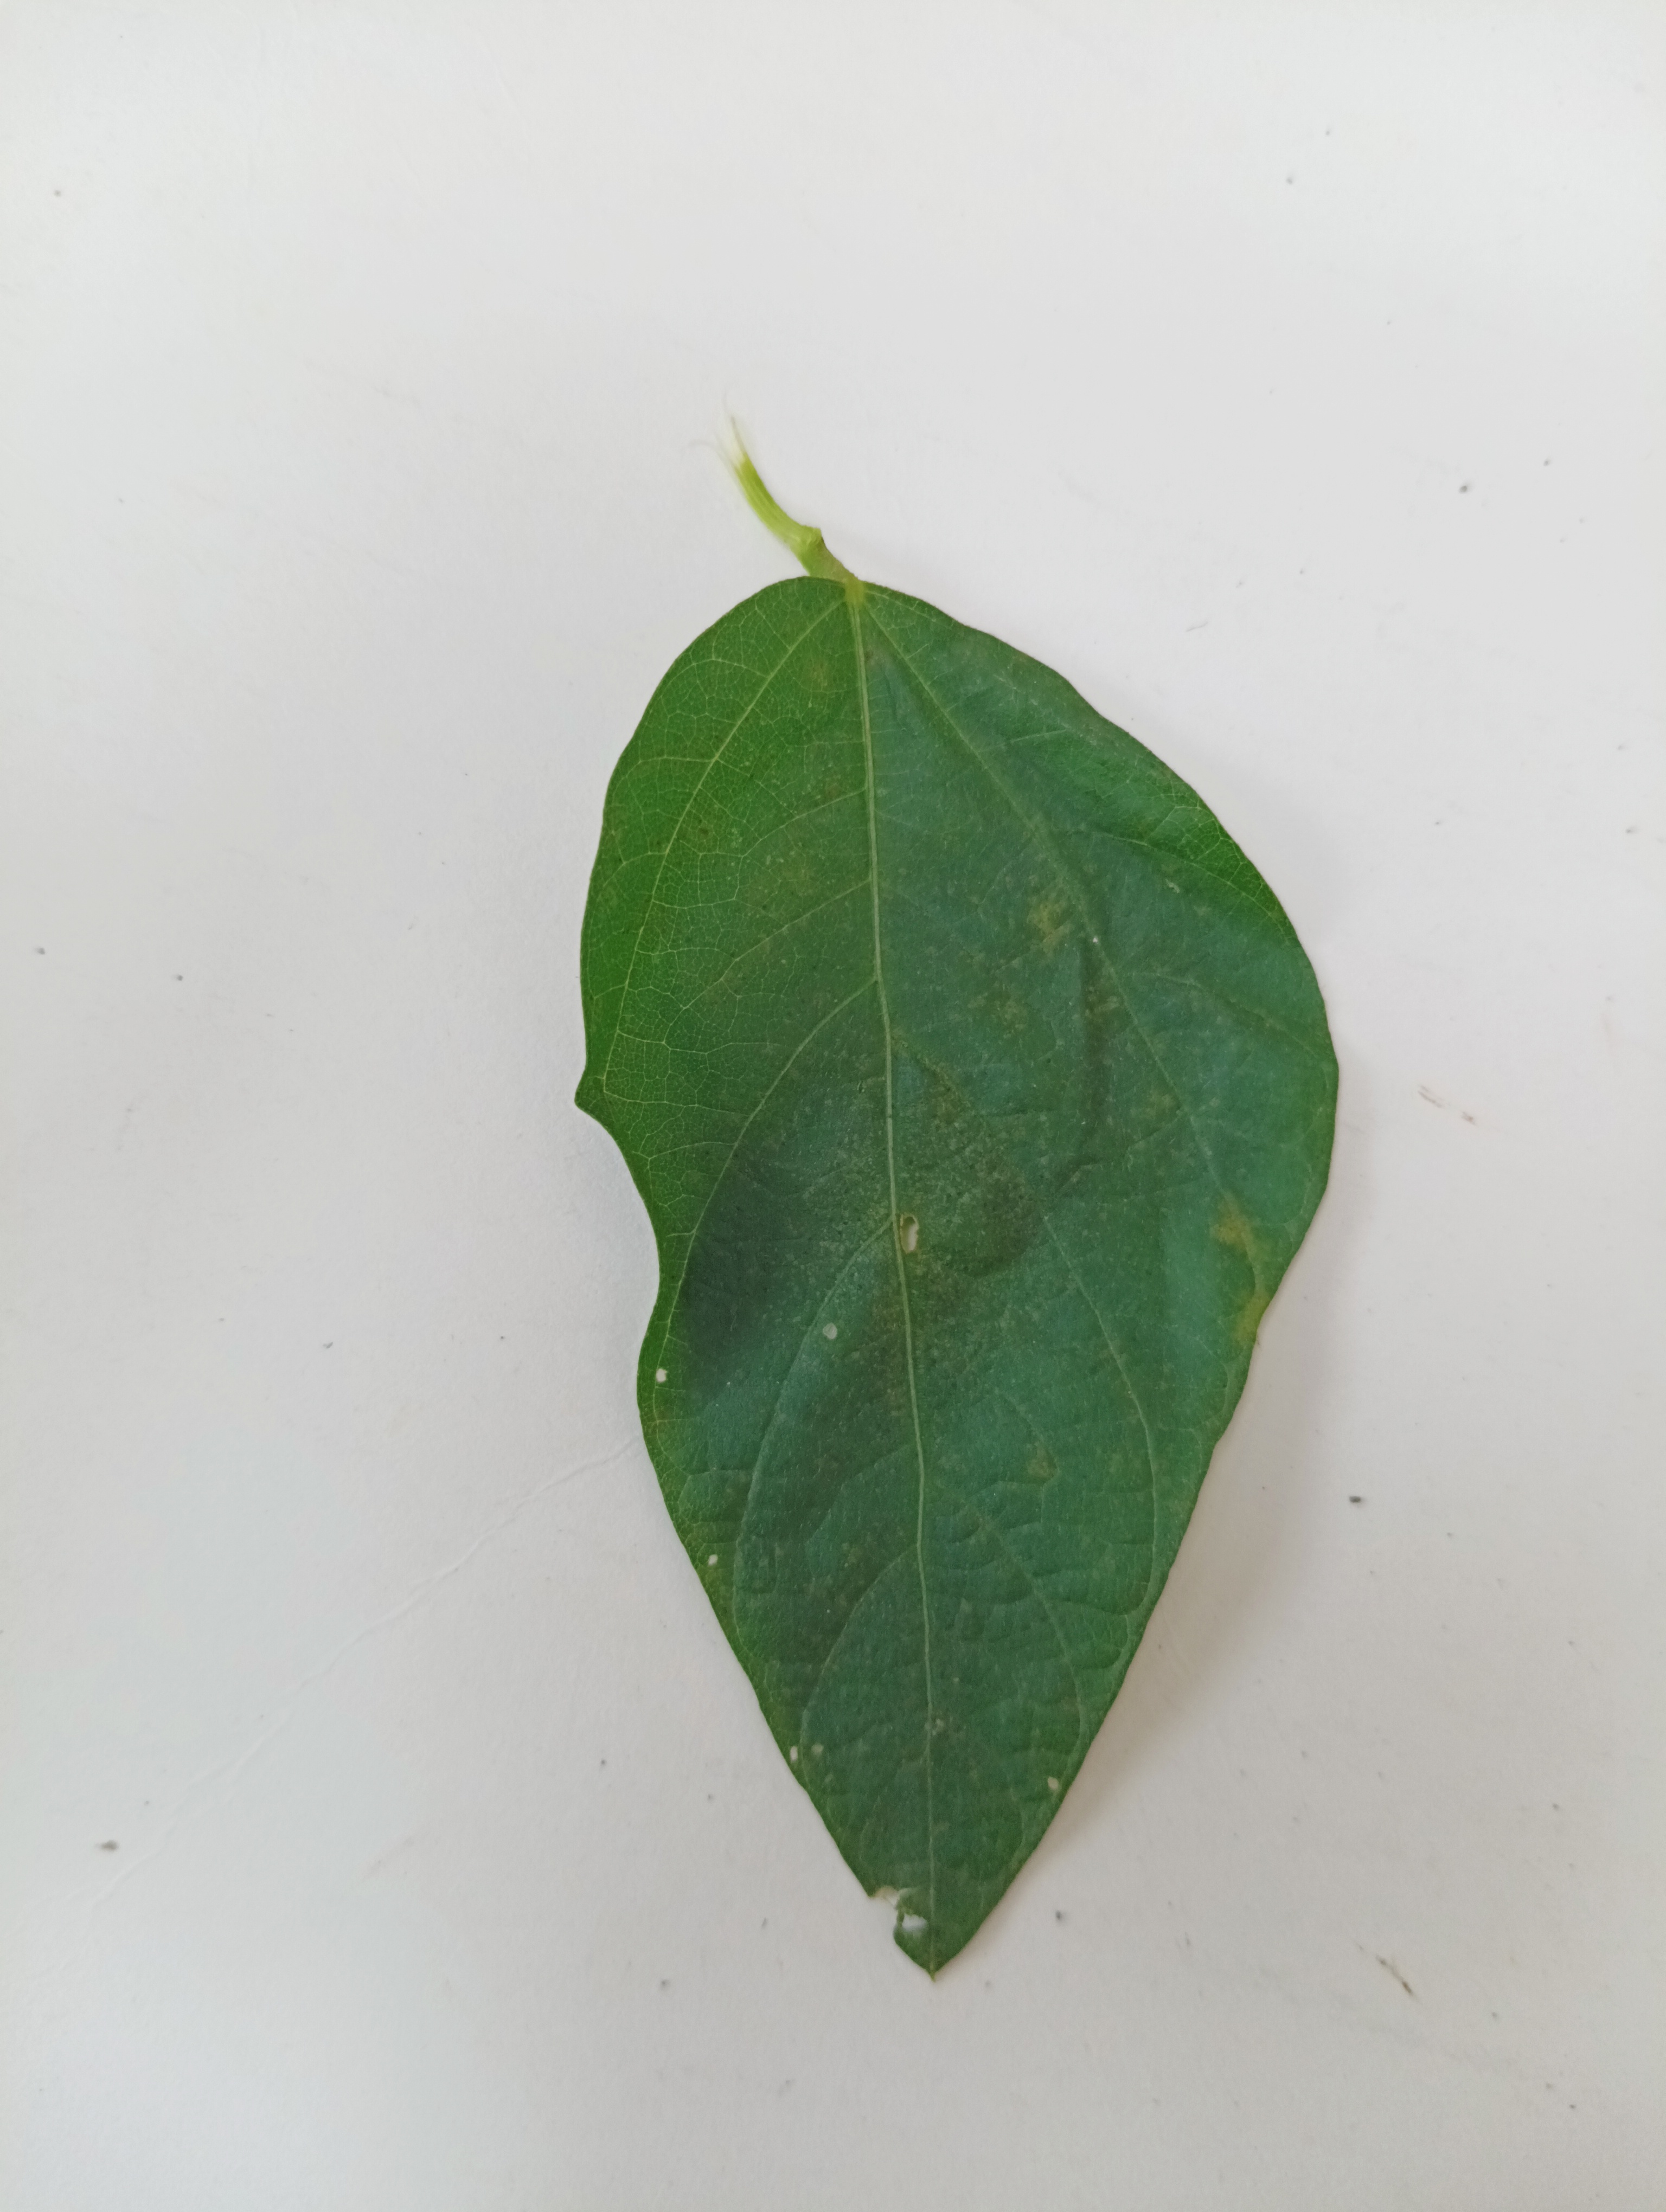
Label: Healthy